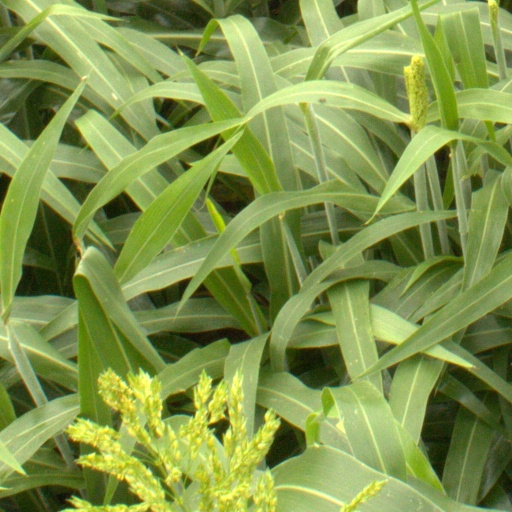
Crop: sorghum